Ruby Jubilee of Elizabeth II

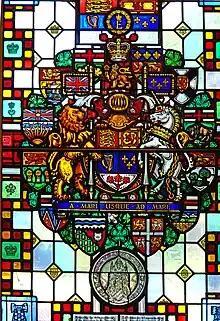
The Royal Window in the foyer of Rideau Hall, commemorating the Queen's Ruby Jubilee. At centre is the Royal Coat of Arms of Canada surrounded by the shields of each of the sovereign's 10 provincial and then-two territorial coats of arms.

The Queen undertook the royal tour in order to preside over several commemorations relating to the 125th anniversary of Canadian Confederation and her Ruby Jubilee. On the same day she unveiled her equestrian statue, the Queen also unveiled two stained-glass windows at Rideau Hall, one to commemorate her Ruby Jubilee, the other to commemorate the 40th anniversary of the appointment of the first Canadian-born governor general of Canada, and the 25th year of the Canadian Honours System. She also presented new colours to her regiment, the Canadian Grenadier Guards. The following day, she presided over the swearing in of new members for the Queen's Privy Council of Canada, before presiding over official Canada Day celebrations on Parliament Hill.